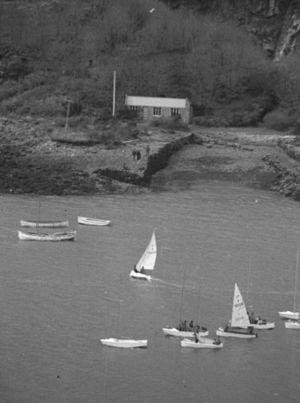
Centre nautique, vauriens et caravelles.jpg
Logonna-Daoulas [lɔgɔna daulas] est une commune française située dans le département du Finistère, en région Bretagne.